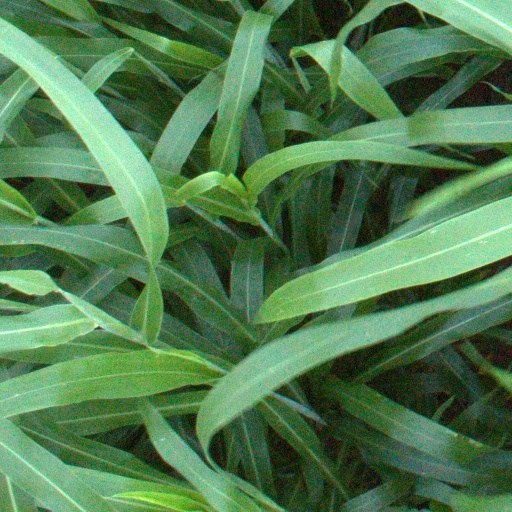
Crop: sorghum